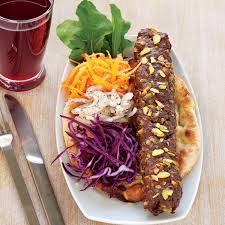
Yemek: kebap